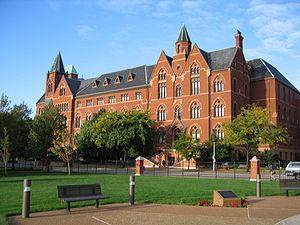
Saint-Louis est une ville indépendante du Missouri, deuxième plus grande ville de cet État américain du Midwest après Kansas City, et un important port sur le Mississippi. Elle est située à la limite orientale de l'État, à 418 km au sud-sud-ouest de Chicago.
L’université de Saint-Louis est une université américaine de langue anglaise située à Saint-Louis.